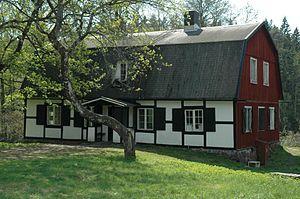
Bâtiment historique à Stensjödal dans le parc national de Tyresta
Le parc national de Tyresta est situé dans les communes de Haninge et Tyresö du comté de Stockholm, dans la province historique de Södermanland. Ce parc national de Suède couvre 1 962 ha et est entouré de la réserve naturelle de Tyresta, pour un total de près de 5 000 ha protégés, en contact direct avec la métropole de Stockholm.